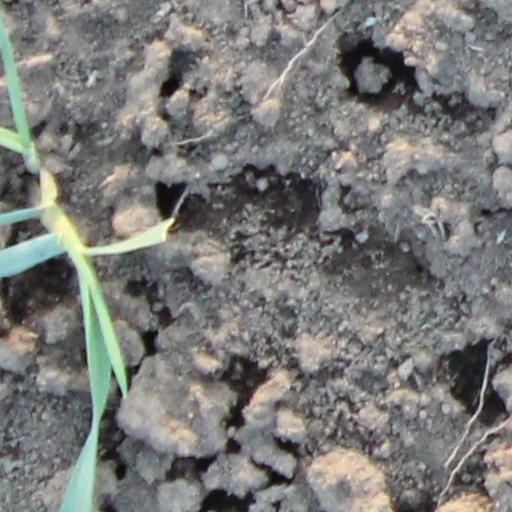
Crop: wheat